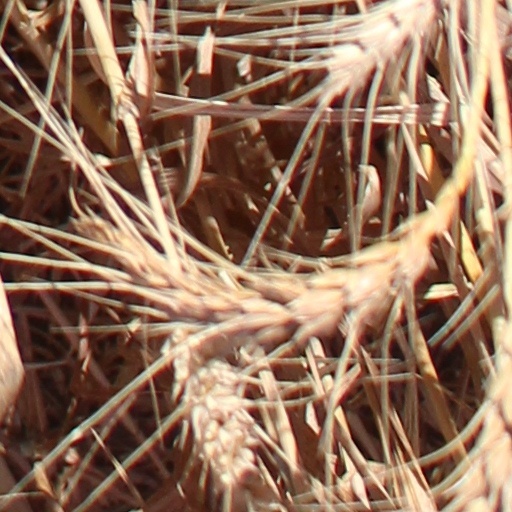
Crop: wheat